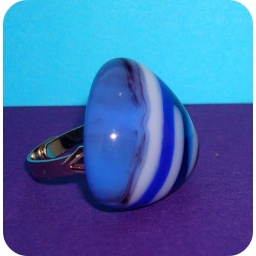
A blue lovers dream!Rad stripes in a streaky periwinkle,bright white &amp;amp; translenct royal and steel blue! A really fun piece.